Religion in pre-Islamic Arabia

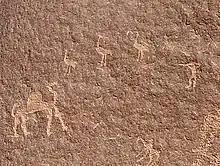
Thamudic petroglyphs from Wadi Rum, depicting a hunter, ibex, a camel and a rider on horseback. Camels were among the sacrificial animals in pre-Islamic Arabia.

The worship of sacred stones constituted one of the most important practices of the Semitic speaking peoples, including Arabs. Cult images of a deity were most often an unworked stone block. The most common name for these stone blocks was derived from the Semitic "nsb" ("to be stood upright"), but other names were used, such as Nabataean ("place of prostration") and Arabic ("object of circumambulation", this term often occurs in pre-Islamic Arabic poetry). These god-stones were usually a free-standing slab, but Nabataean god-stones are usually carved directly on the rock face. Facial features may be incised on the stone (especially in Nabataea), or astral symbols (especially in South Arabia). Under Greco-Roman influence, an anthropomorphic statue might be used instead.